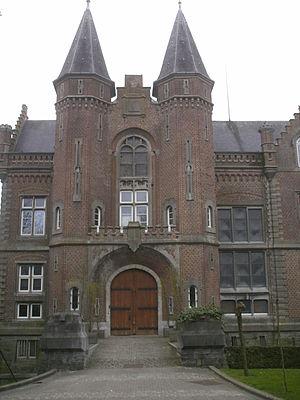
Photographie de l'entrée principale du Château de Bourgogne, à Estambourg
Estaimbourg est une section de la commune belge d'Estaimpuis, située en Région wallonne dans la province de Hainaut.